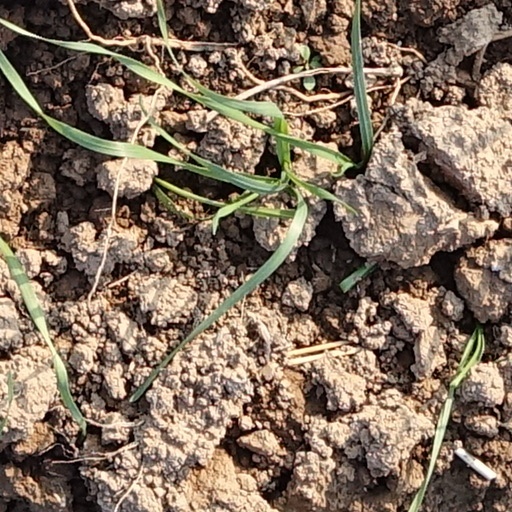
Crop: wheat